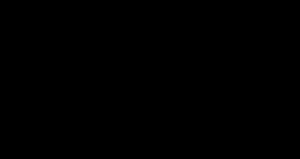
Deidara est un personnage du manga et des séries animés Naruto créé par Masashi Kishimoto. Déserteur du village d’Iwa, il a rejoint Akatsuki où il fait équipe avec Sasori, puis après la mort de ce dernier, avec Tobi.